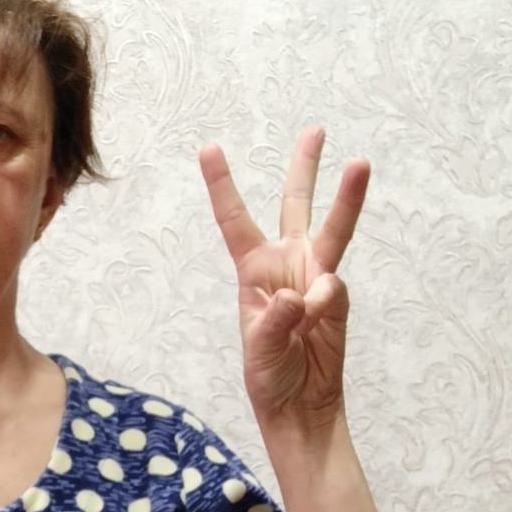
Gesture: three